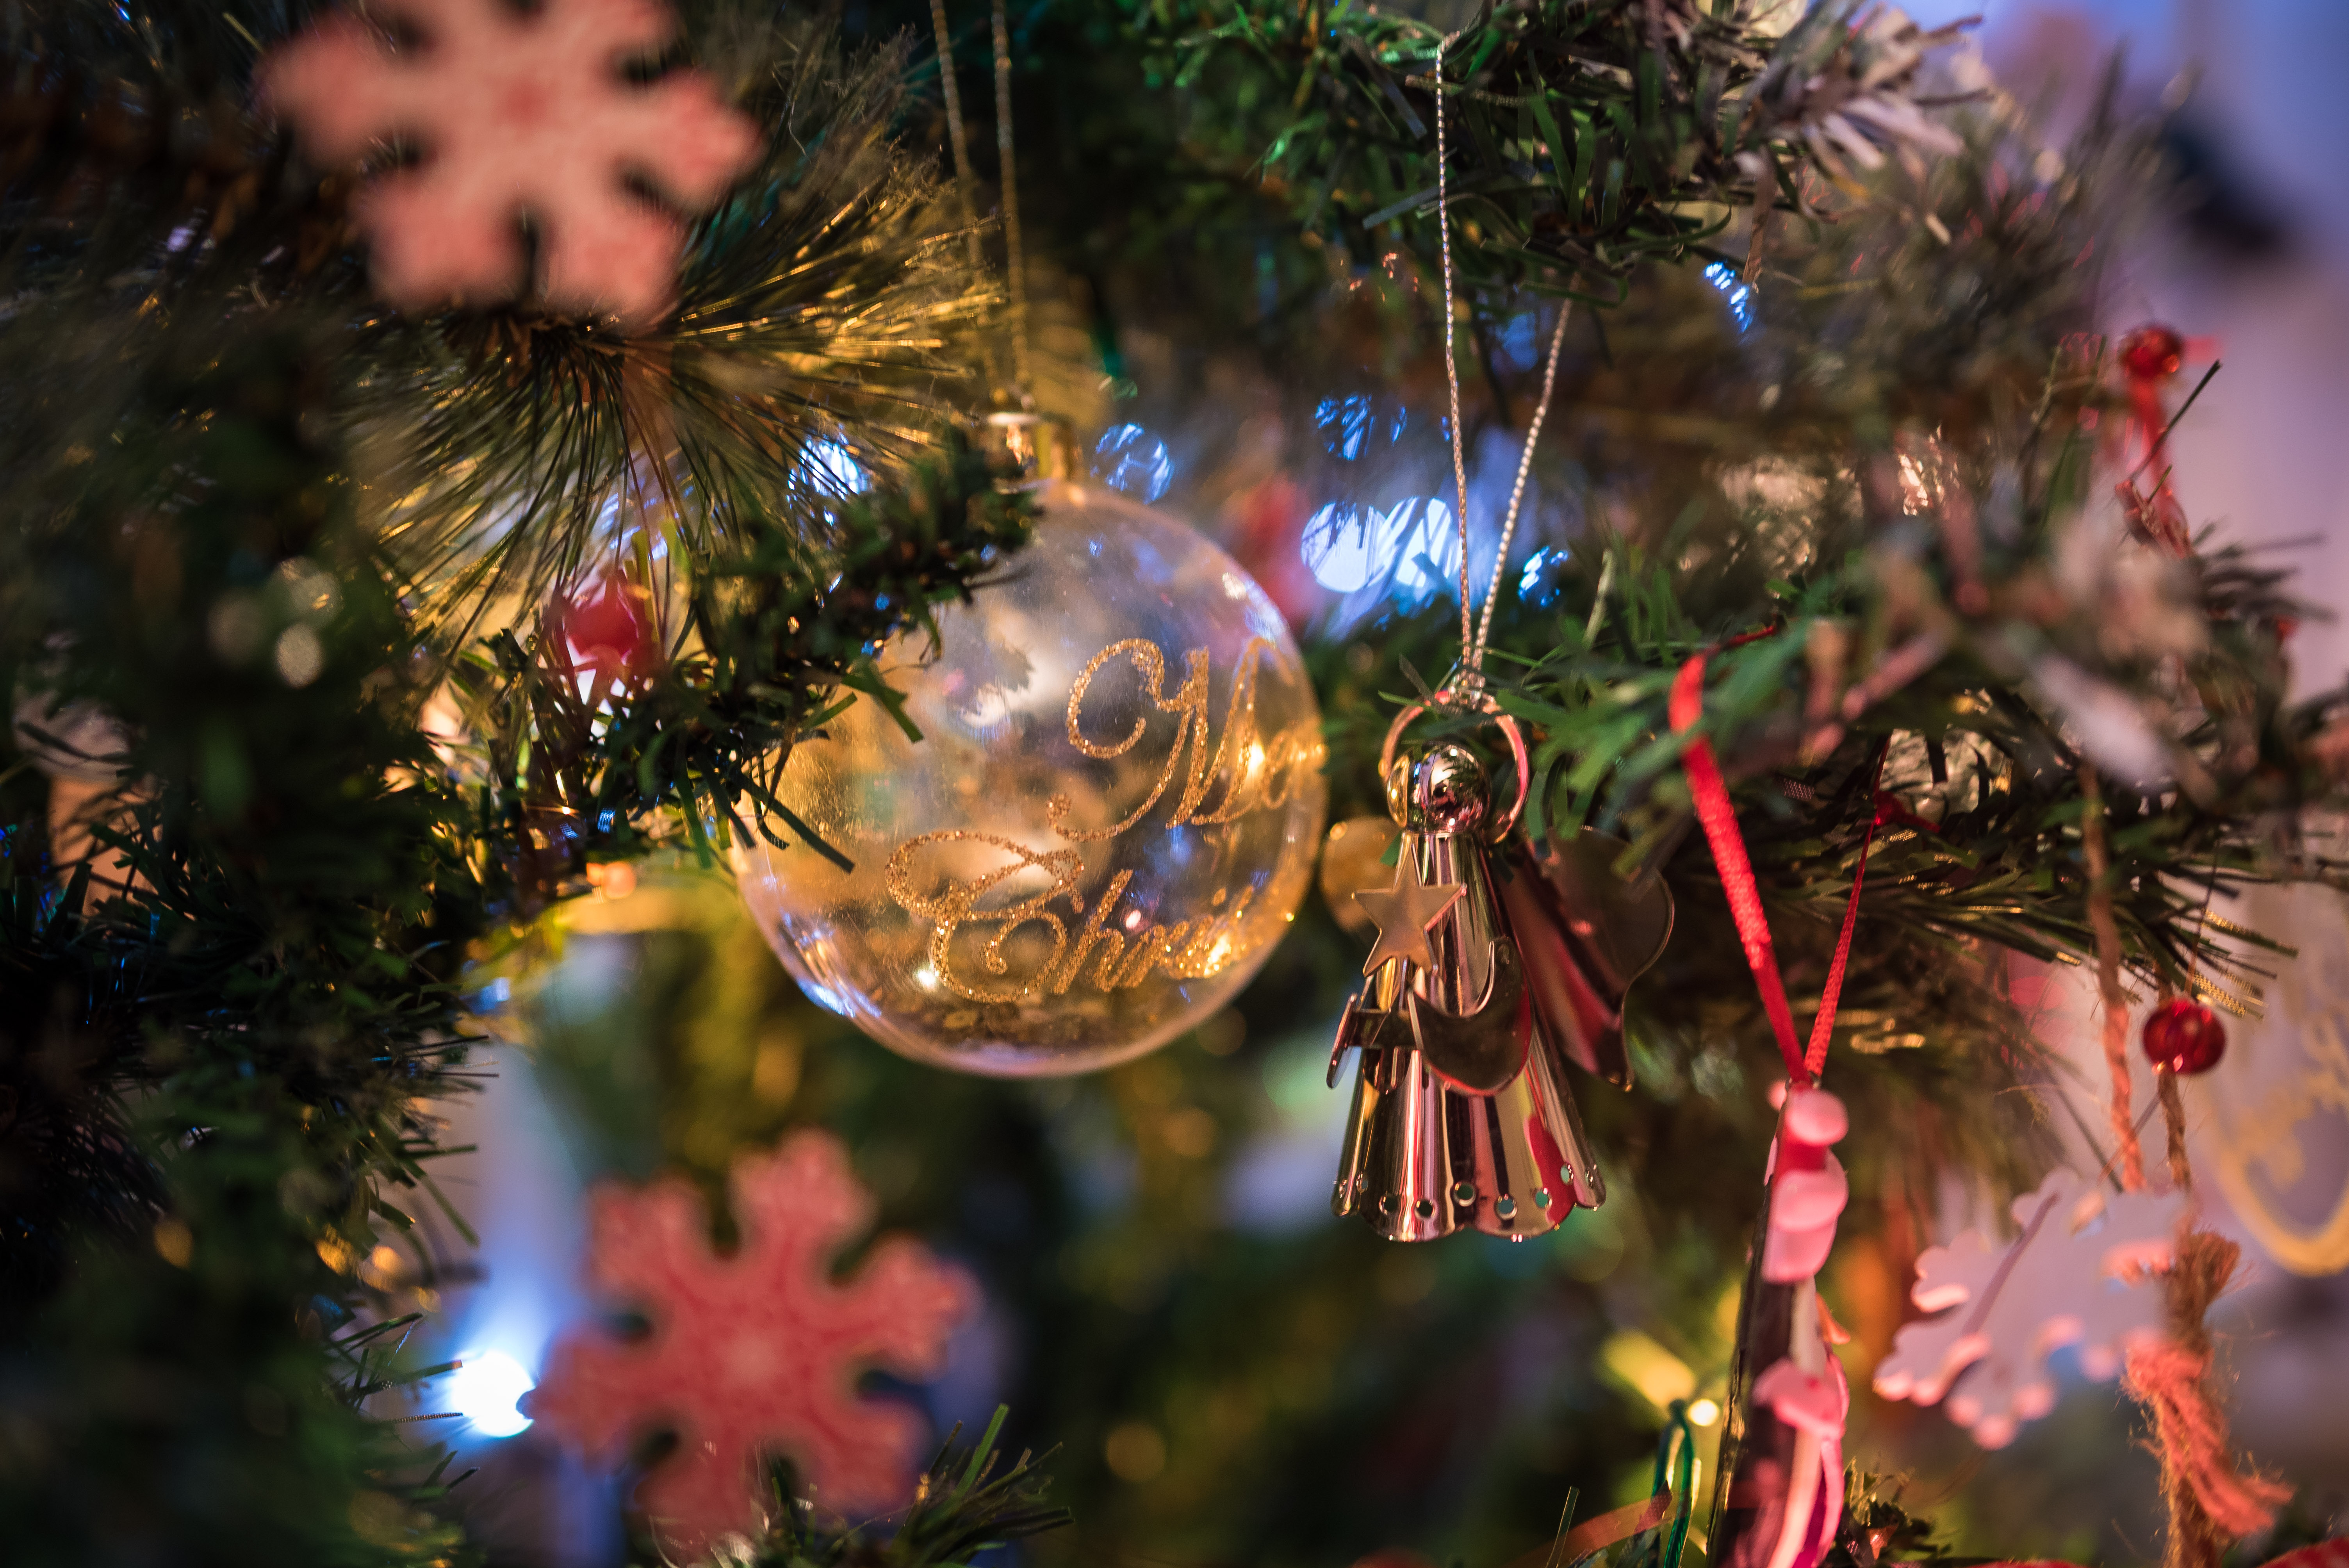
tree, branch, holiday, christmas, christmas tree, festive, bauble, christmas decoration, holidays, event, macromonday, woody plant